Francis Malbone House

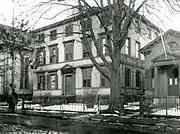
Francis Malbone House, Newport, circa 1888

Dr. James R. Newton owned the house in 1850 and built a brick office on the estate for his doctor's office, now known as "The Counting House".